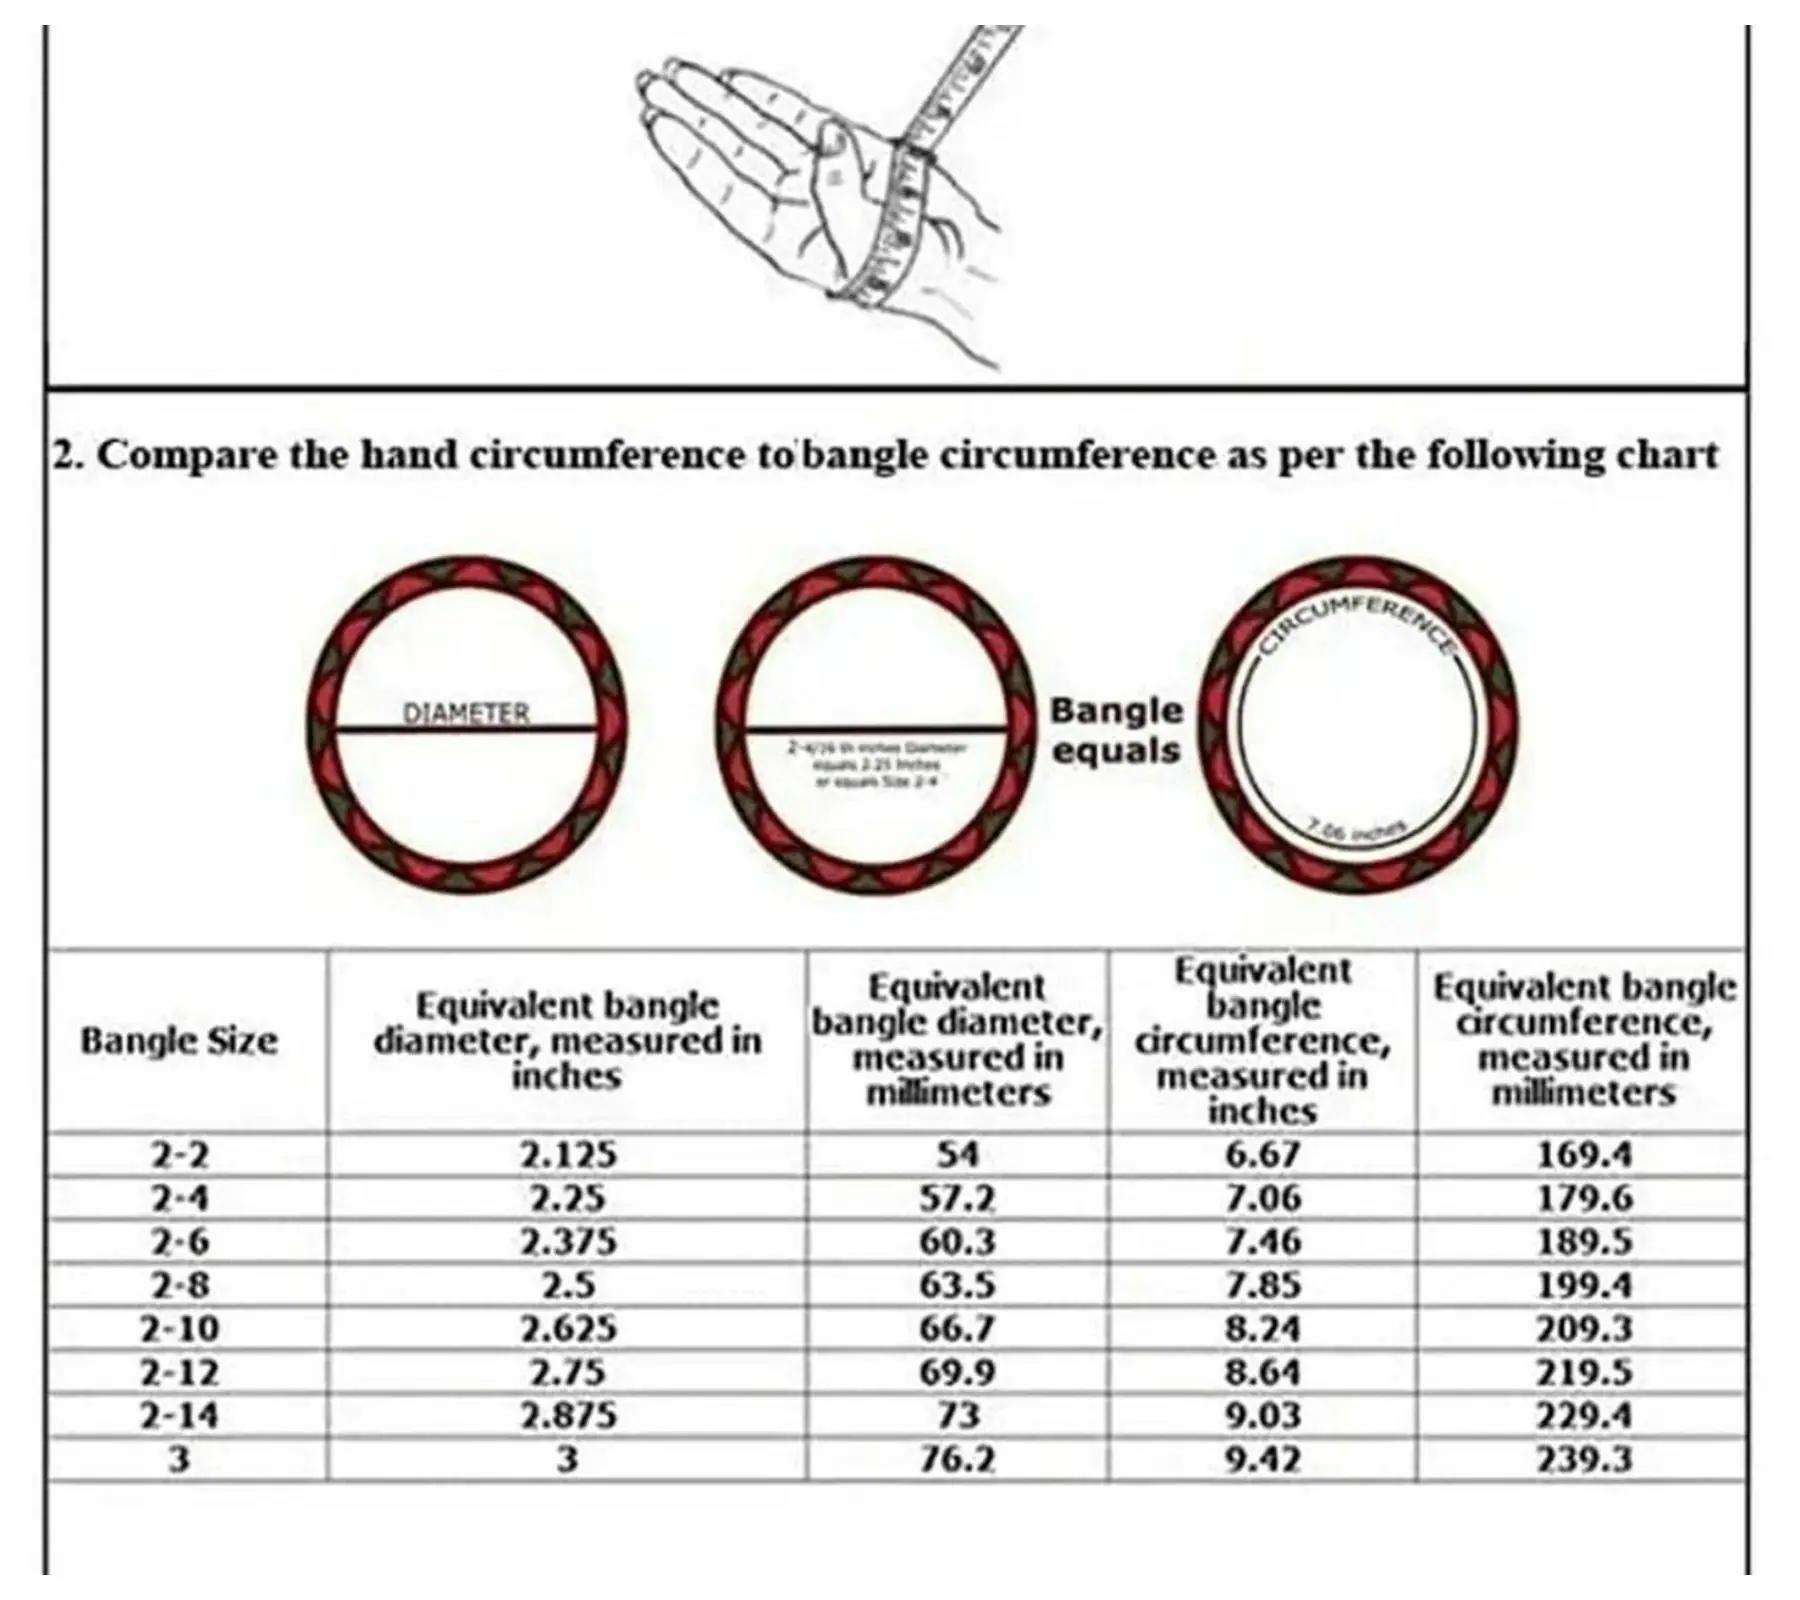
Aashirwad Traders Handmade Multicolor Plastic and Silk Thread Kundan Bangle (Women) - 2.8 (set of 10)
Type: Bracelets
Brand: Aashirwad Traders
Price: Rs. 399
Fashionable trendy and party wear jewelery for womenDisclaimer:10 Bangle
Features: Fashionable trendy and party wear jewelery for women,Silk thread bangles available size 2.4, 2.6, 2.8, 2.10,Type handmade,material shine silk thread and kundan,Usage traditional, partywear and perfect match for silk saree and the lehengas.,#Unique Designs,#Durable and long-lasting
Included: 10 Bangle